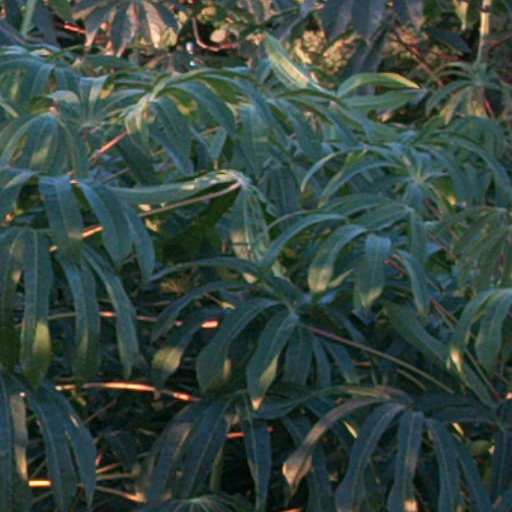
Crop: cassava